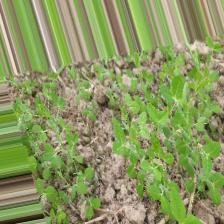
Label: Normal